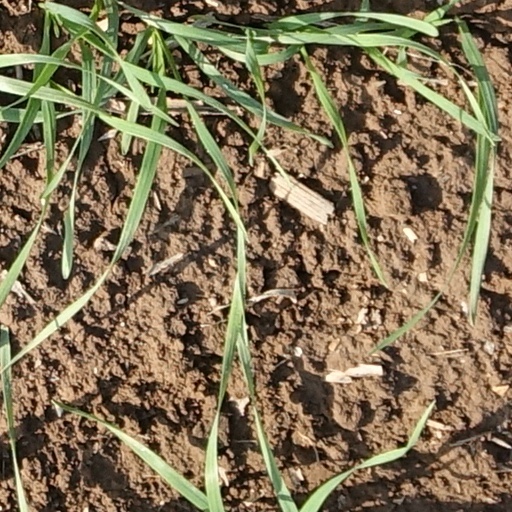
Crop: wheat